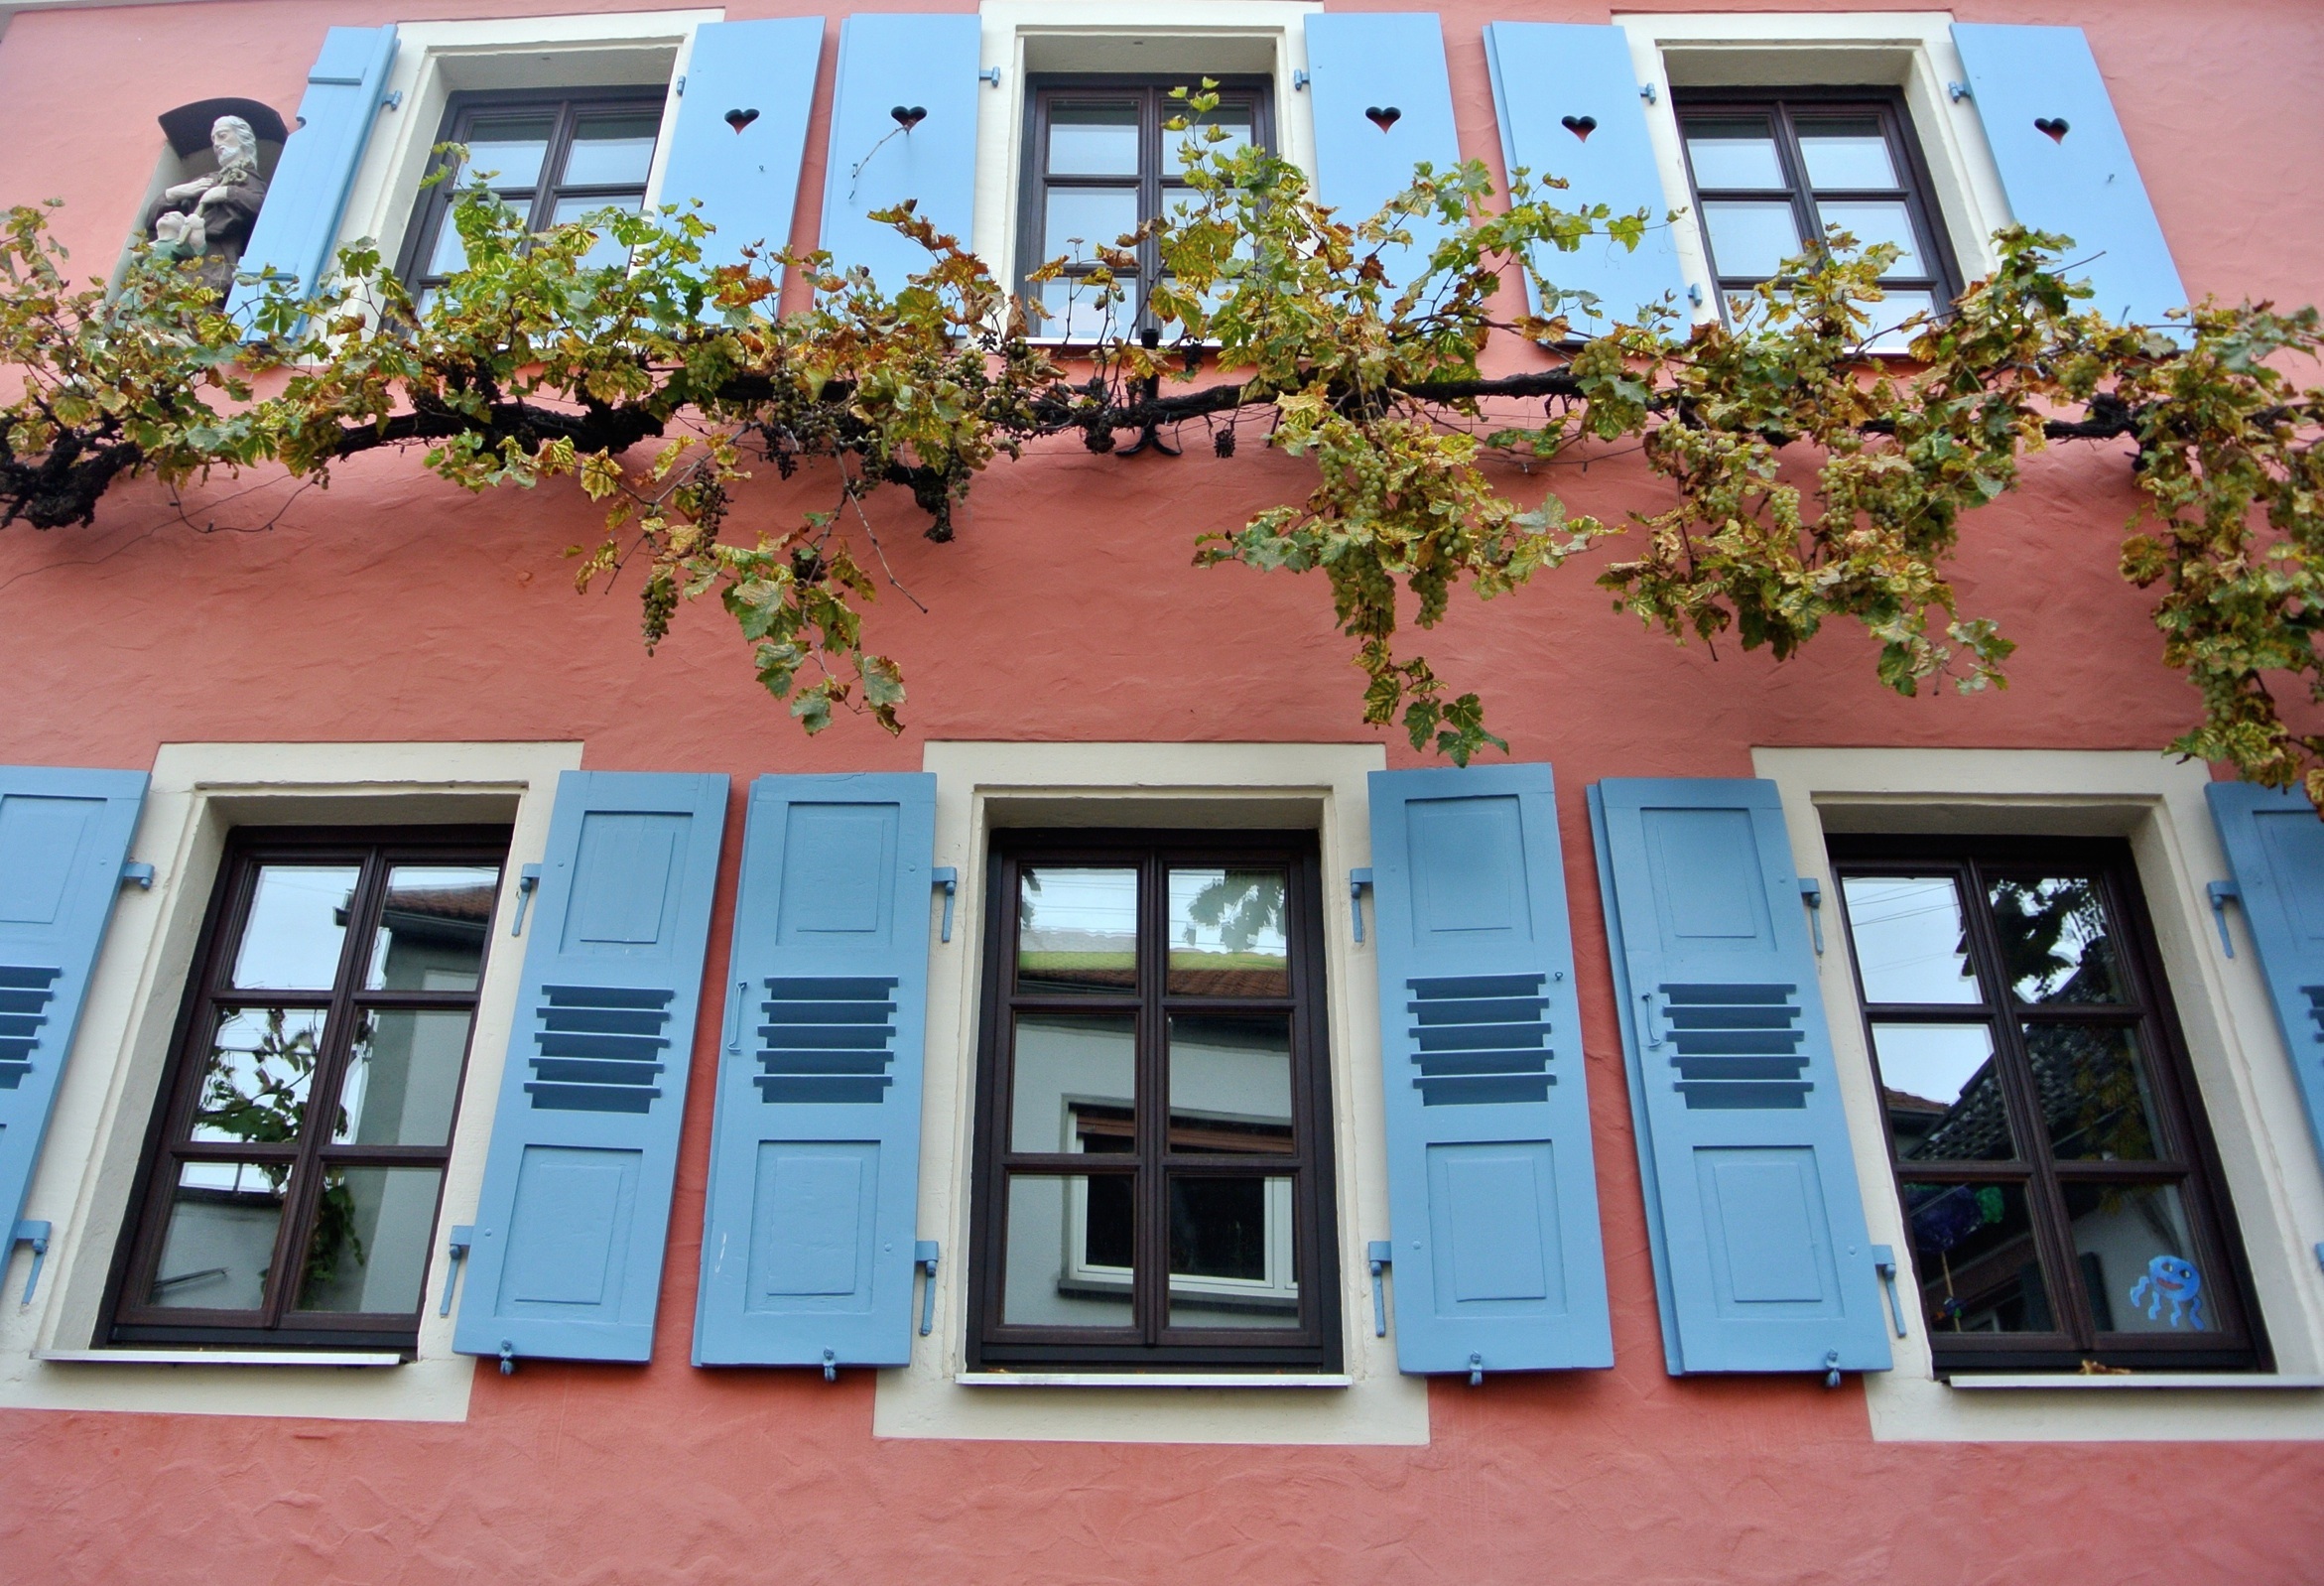
architecture, wine, house, flower, window, building, restaurant, home, balcony, idyllic, color, romantic, facade, property, blue, apartment, shutter, shutters, picturesque, historically, neighbourhood, hauswand, truss, lattice windows